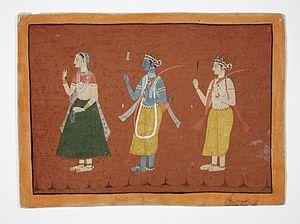
Dans le Ramayana, une épopée de la mythologie hindouiste, Lakshmana est le frère cadet du héros Râma. Il est issu du mariage entre le roi et sa troisième femme et il a un frère jumeau. Il choisit de son plein gré d'accompagner Râma dans son exil.